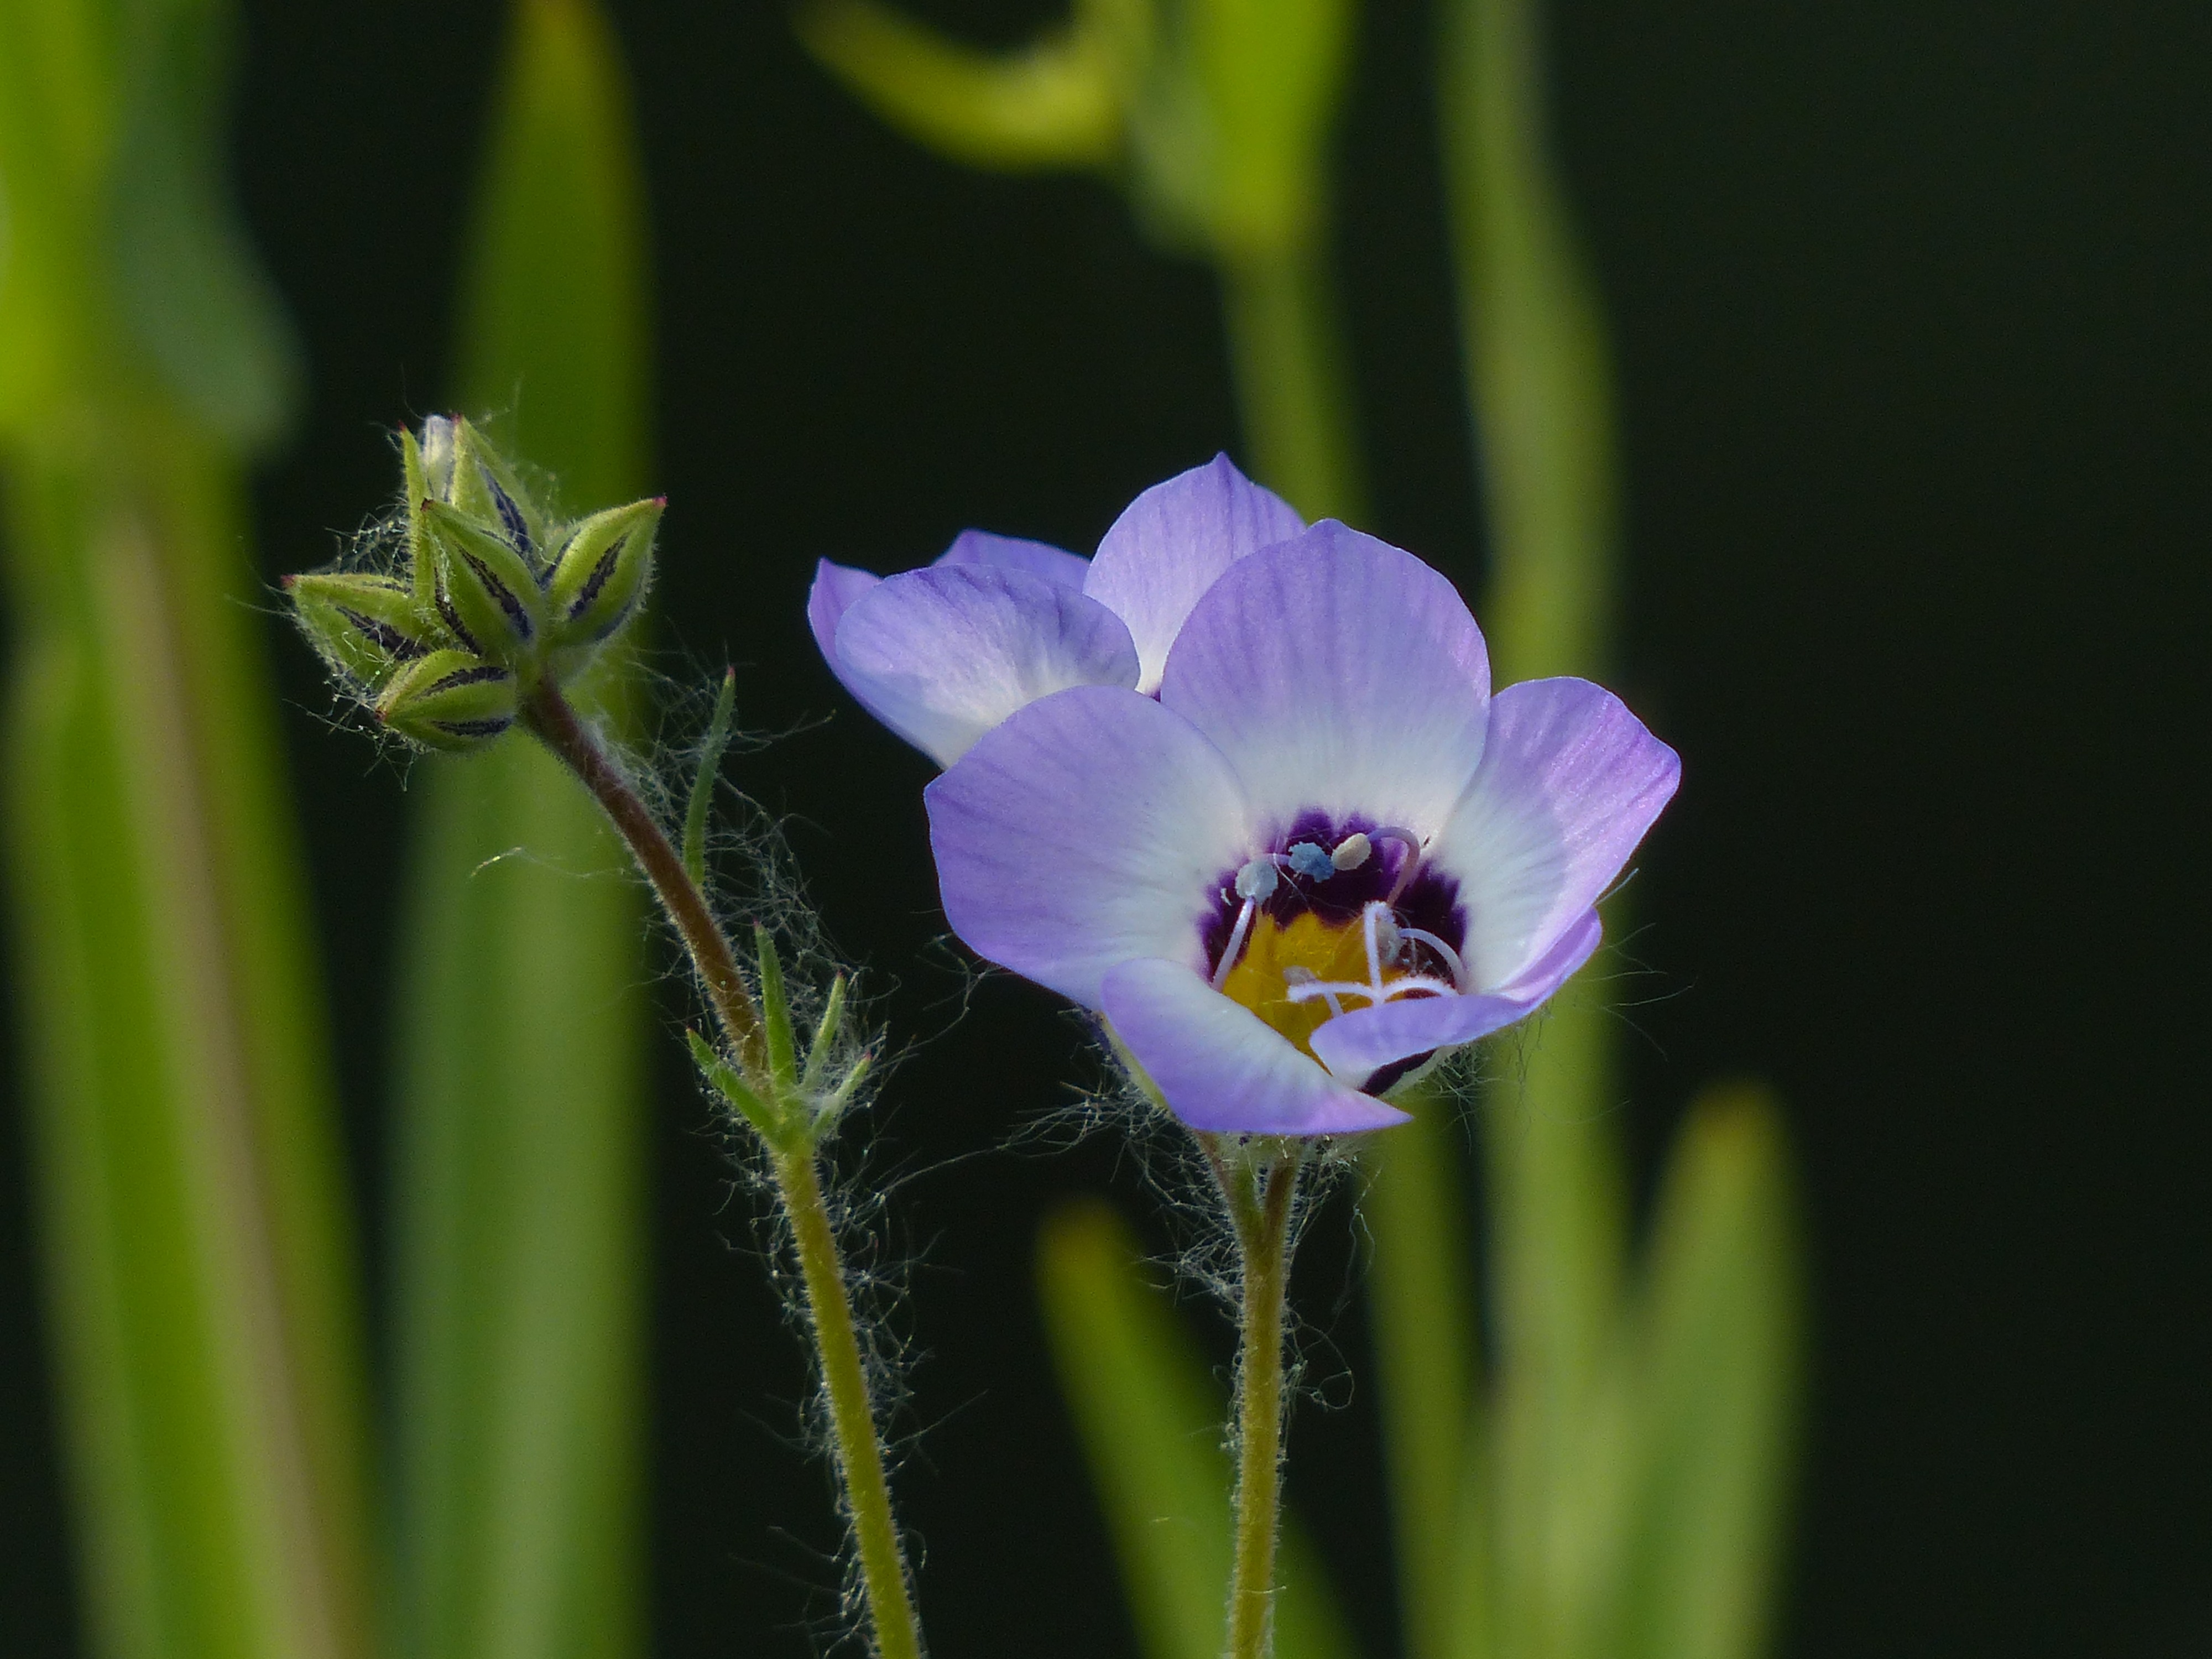
nature, blossom, plant, flower, purple, petal, bloom, bell, botany, flora, wildflower, close up, eye, violet, species, bees, sepals, macro photography, inflorescence, flowering plant, light purple, jacob's ladder, greek valerian plant, helllila, covered more slowly, plant stem, land plant, violet family, tapered, butterfly meadow, polemoniaceae, vogelaeuglein, gilia tricolor, tri color gilie, gilie, sky ladder plant, heather like, ericales, polemonium, greek valerian